Tama Art University Library

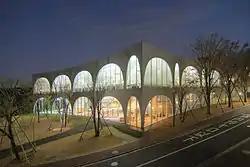
Hachioji Library built in 2007

Tama Art University Library is the academic library associated with Tama Art University consisting of two library locations in Tokyo, Japan: one on the Hachioji campus and the other on the Kaminoge campus. Together, the libraries serve university students and faculty. The primary focus is on art education and research. Its collection also includes database materials on design, architecture, film, photography, and other related topics of study.